Iran hostage crisis

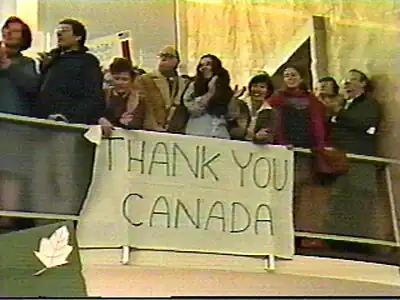
Americans expressed gratitude for Canadian efforts to rescue American diplomats during the hostage crisis.

In the United States, the hostage crisis created "a surge of patriotism" and left "the American people more united than they have been on any issue in two decades." The hostage-taking was seen "not just as a diplomatic affront," but as a "declaration of war on diplomacy itself." Television news gave daily updates. In January 1980, the "CBS Evening News" anchor Walter Cronkite began ending each show by saying how many days the hostages had been captive. President Carter applied economic and diplomatic pressure: Oil imports from Iran were ended on November 12, 1979, and with Executive Order 12170, around US$8 billion of Iranian assets in the United States were frozen by the Office of Foreign Assets Control on November 14.